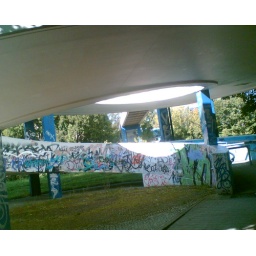
grafitti-covered foot bridge near my house